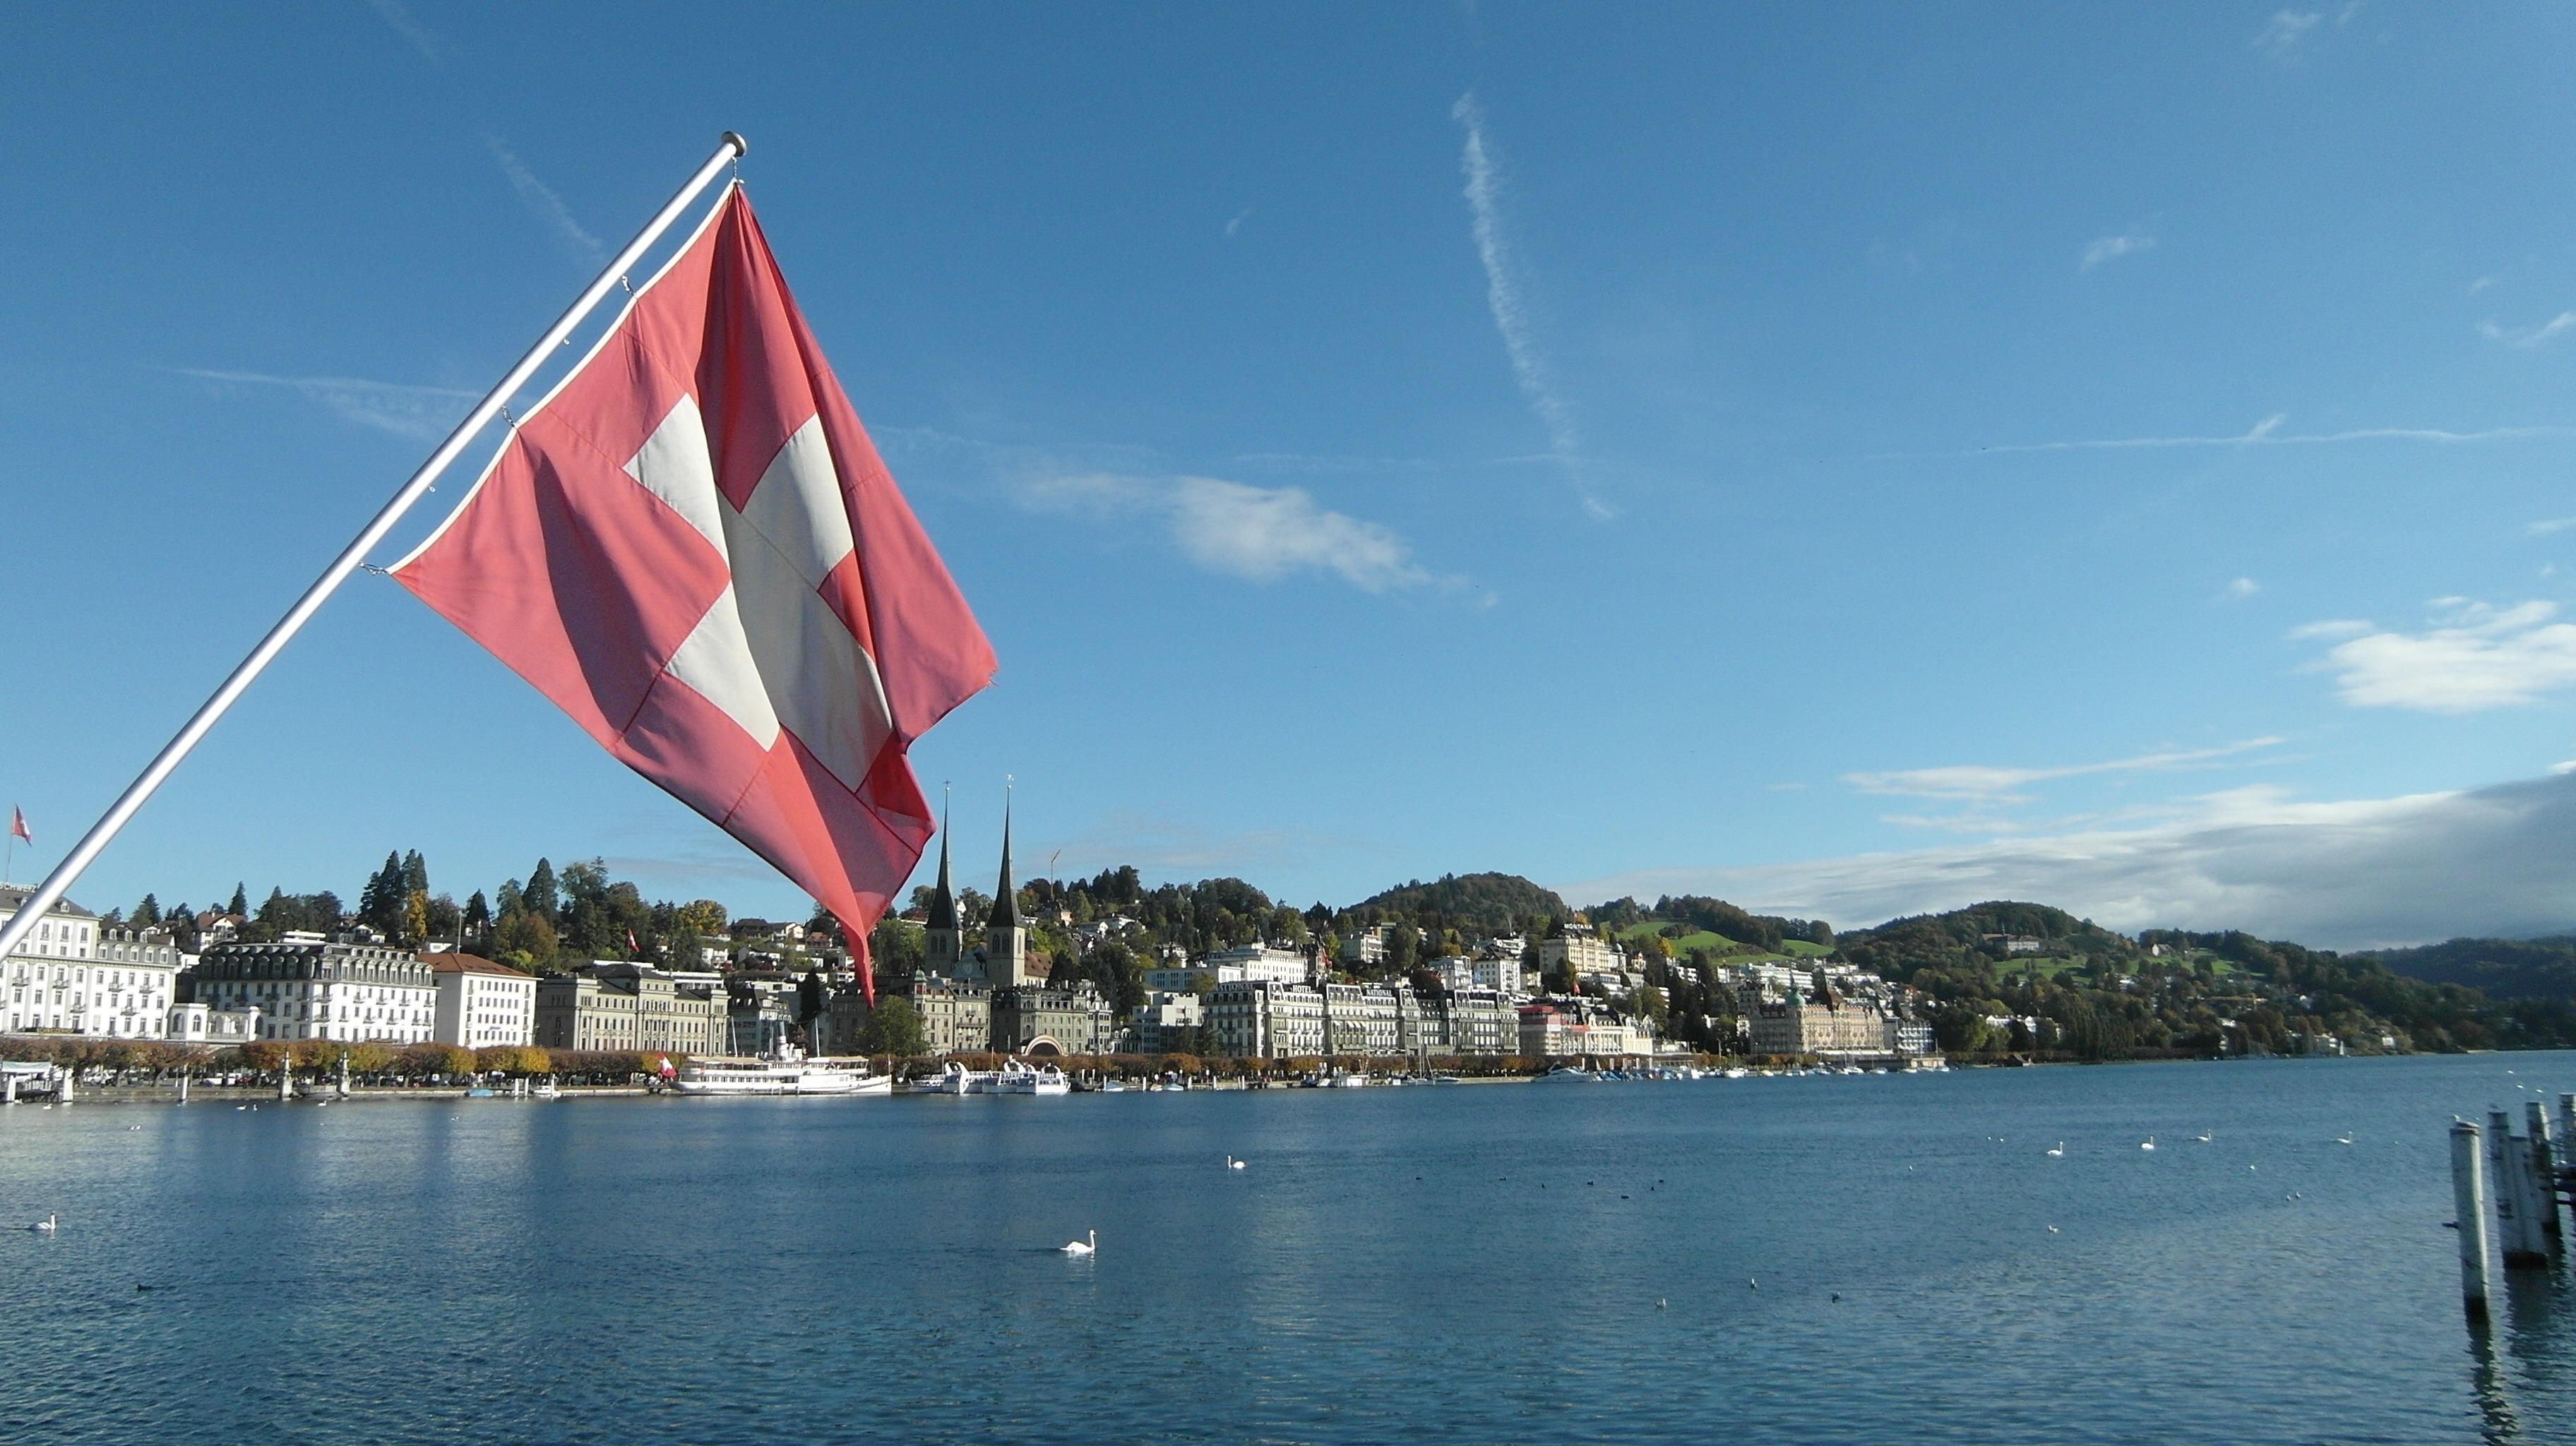
sea, water, sky, boat, vehicle, mast, sailing, flag, bay, harbor, blue, marina, sailboat, sail, lucerne, switzerland, sailing ship, lake lucerne region, swiss flag, hofkirche